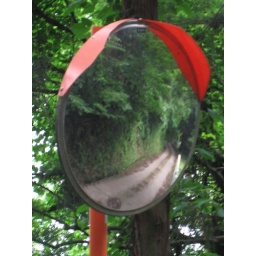
road in mirror